Fake Fiction

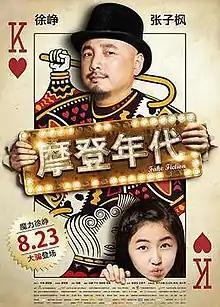
Film Poster

Fake Fiction is a 2013 comedy-drama film directed by Shao Xiaoli and starring Xu Zheng and Zhang Zifeng.